Cell wall

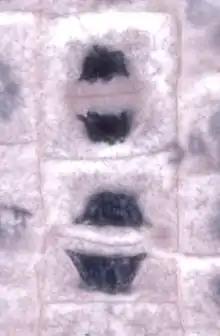
Photomicrograph of onion root cells, showing the centrifugal development of new cell walls (phragmoplast)

Additionally, structural proteins (1-5%) are found in most plant cell walls; they are classified as hydroxyproline-rich glycoproteins (HRGP), arabinogalactan proteins (AGP), glycine-rich proteins (GRPs), and proline-rich proteins (PRPs). Each class of glycoprotein is defined by a characteristic, highly repetitive protein sequence. Most are glycosylated, contain hydroxyproline (Hyp) and become cross-linked in the cell wall. These proteins are often concentrated in specialized cells and in cell corners. Cell walls of the epidermis may contain cutin. The Casparian strip in the endodermis roots and cork cells of plant bark contain suberin. Both cutin and suberin are polyesters that function as permeability barriers to the movement of water. The relative composition of carbohydrates, secondary compounds and proteins varies between plants and between the cell type and age. Plant cells walls also contain numerous enzymes, such as hydrolases, esterases, peroxidases, and transglycosylases, that cut, trim and cross-link wall polymers.